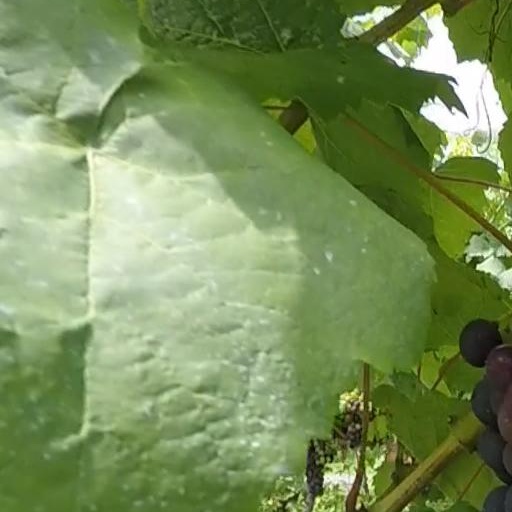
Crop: grape